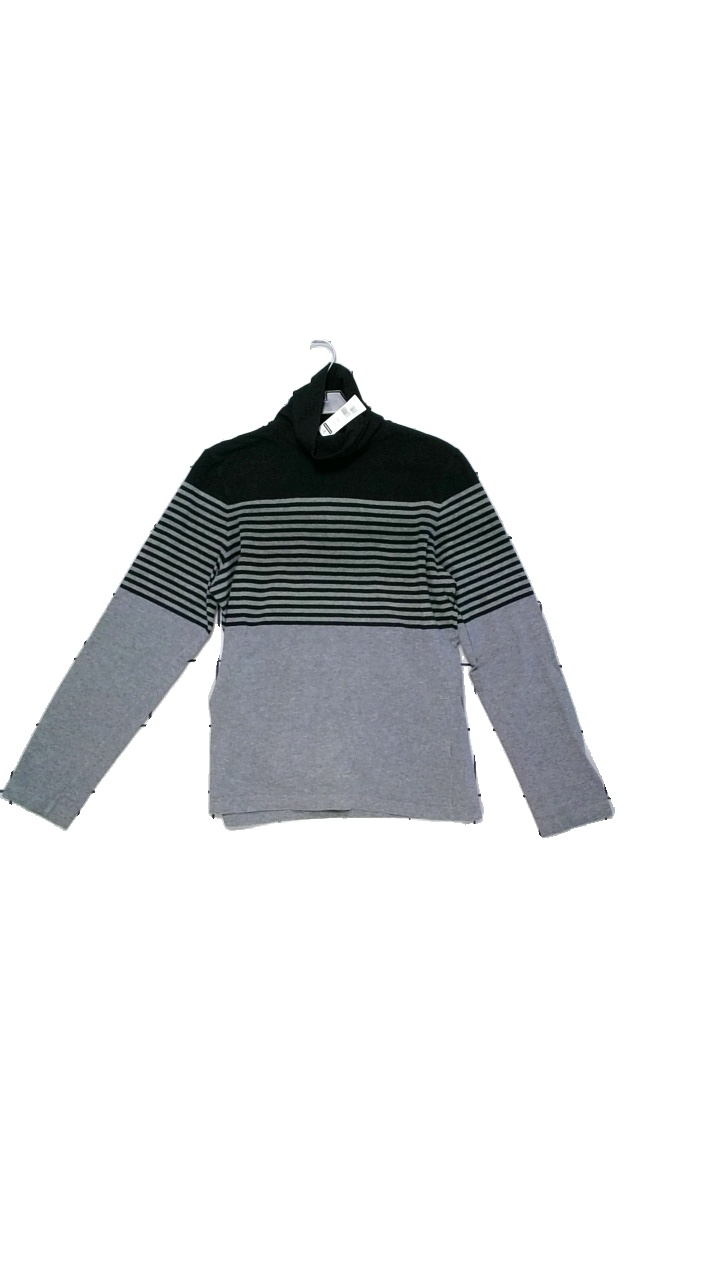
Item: Top (Ladies)
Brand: Lindex
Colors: Black, Grey
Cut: Regular, Turtle neck
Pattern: Striped
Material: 95% cotton, 5% elastane
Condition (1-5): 4
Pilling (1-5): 3
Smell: Minor
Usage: Reuse
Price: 50-100